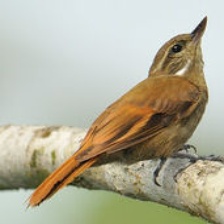
Species: GREAT XENOPS
Scientific name: MEGAXENOPS PARNAGUAE